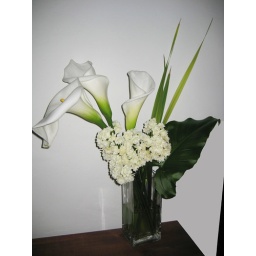
A floral arrangement all from materials from my garden. Green and white and smells heavenly in the house